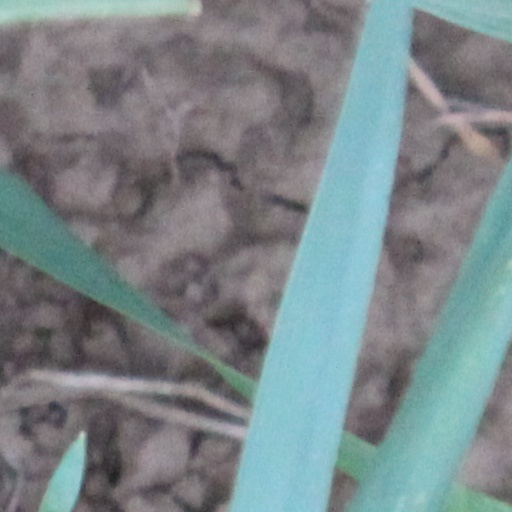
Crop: wheat